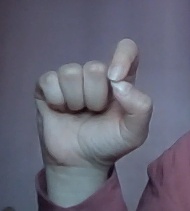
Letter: fa